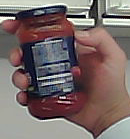
Product: barilla_pomodoro